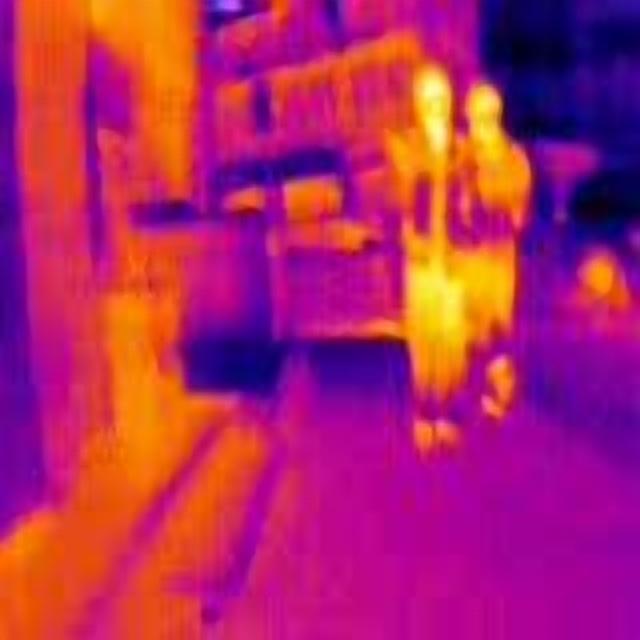
Detected objects:
label: person
label: person